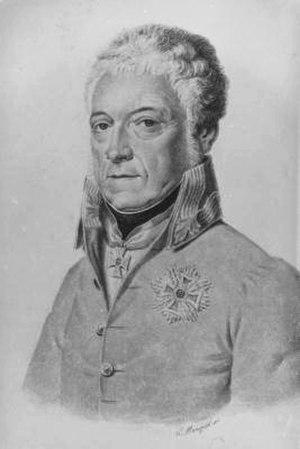
Le royaume d'Italie est un État pré-unitaire italien créé par Napoléon Iᵉʳ qui comprend l'Italie centre-orientale et une bonne partie du Nord avec pour capitale Milan.